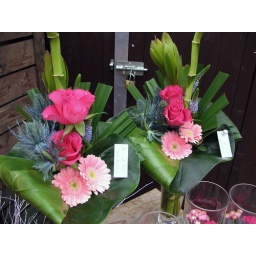
flower arrangements made by two young female who own a tiny flowershop